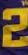
Number: 2